Shane Wright

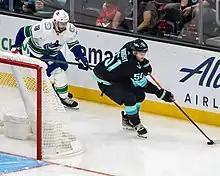
Wright during a preseason game against the Vancouver Canucks in October 2022.

Considered the presumptive first overall pick in the 2022 NHL entry draft at the start of the season, Wright's status began to be called into question by the midpoint of the 2021–22 season, with many scouts saying that he had "left the door open for someone to unseat him." As the draft approached, debate largely focused on the merits of Wright versus Slovak winger Juraj Slafkovský of Liiga's TPS. The first overall pick was won by the Montreal Canadiens, whose general manager, Kent Hughes, confirmed days before the draft that the choice was between Wright, Slafkovský, and Logan Cooley of the USA Hockey National Team Development Program (USNTDP). Ultimately the Canadiens used the first overall pick to select Slafkovský, the New Jersey Devils selected Šimon Nemec second and the Arizona Coyotes selected Cooley third, giving the Seattle Kraken an opportunity to draft Wright with the fourth overall pick. He remarked afterward that he was "definitely gonna have a chip on my shoulder" as to being passed over by the first three teams.